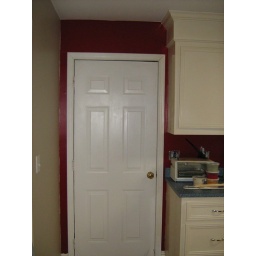
This is after we got rid of all the farking wall paper and got the walls in the kitchen and breakfast nook painted.